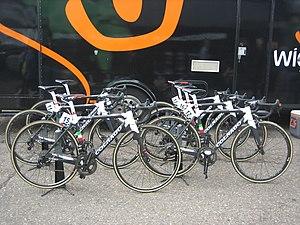
La Saison 2017 de l'équipe Wiggle High 5 est la cinquième de la formation. Claudia Lichtenberg, Emilia Fahlin, Julie Leth, Amy Cure et Grace Garner rejoignent l'équipe tandis que Danielle King, Amy Pieters, Chloe Hosking, Anna Christian, Peta Mullens et Mara Abbott la quittent.